Incense

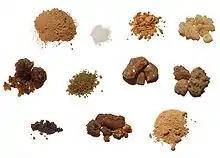
Some commonly used raw incense and incense-making materials (from left to right, top down): Makko powder ("Machilus thunbergii"), Borneol camphor ("Dryobalanops aromatica"), Sumatra Benzoin ("Styrax benzoin"), Omani frankincense ("Boswellia sacra"), Guggul ("Commiphora wightii"), Golden Frankincense ("Boswellia papyrifera"), the new world Tolu balsam ("Myroxylon toluifera") from South America, Somali myrrh ("Commiphora myrrha"), Labdanum ("Cistus villosus"), Opoponax ("Commiphora opoponax"), and white Indian sandalwood powder ("Santalum album")

The earliest documented use of incense comes from the ancient Sudanese. Archaeological discoveries at Qustul, a site in Lower Nubia in Sudan have revealed one of the earliest known incense burners, dating to the A-Group culture around 3300-3000 BCE predating early dynastic Egypt. The Qustul incense burner, made of ceramic and adorned with iconography such as processions and what some scholars interpret as royal emblems, suggests that incense and its ritual use were already well-developed in Nubian spiritual and political life.